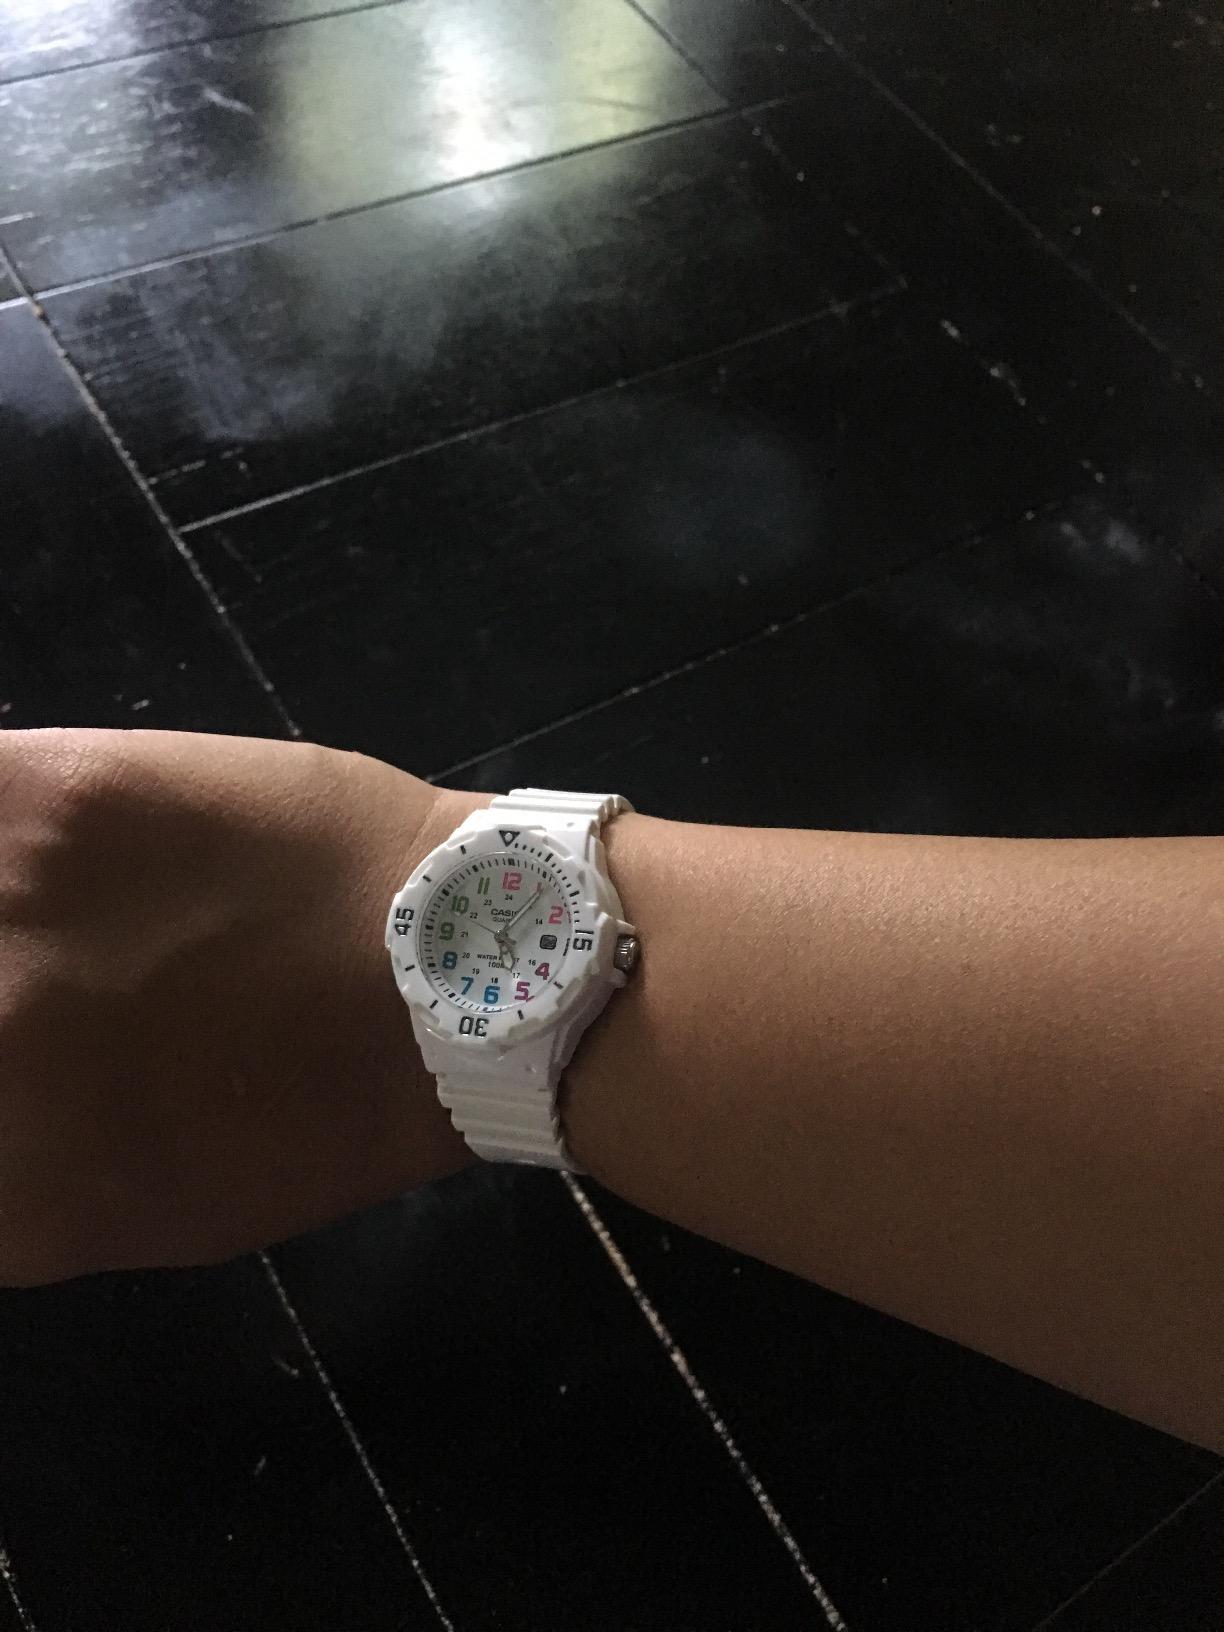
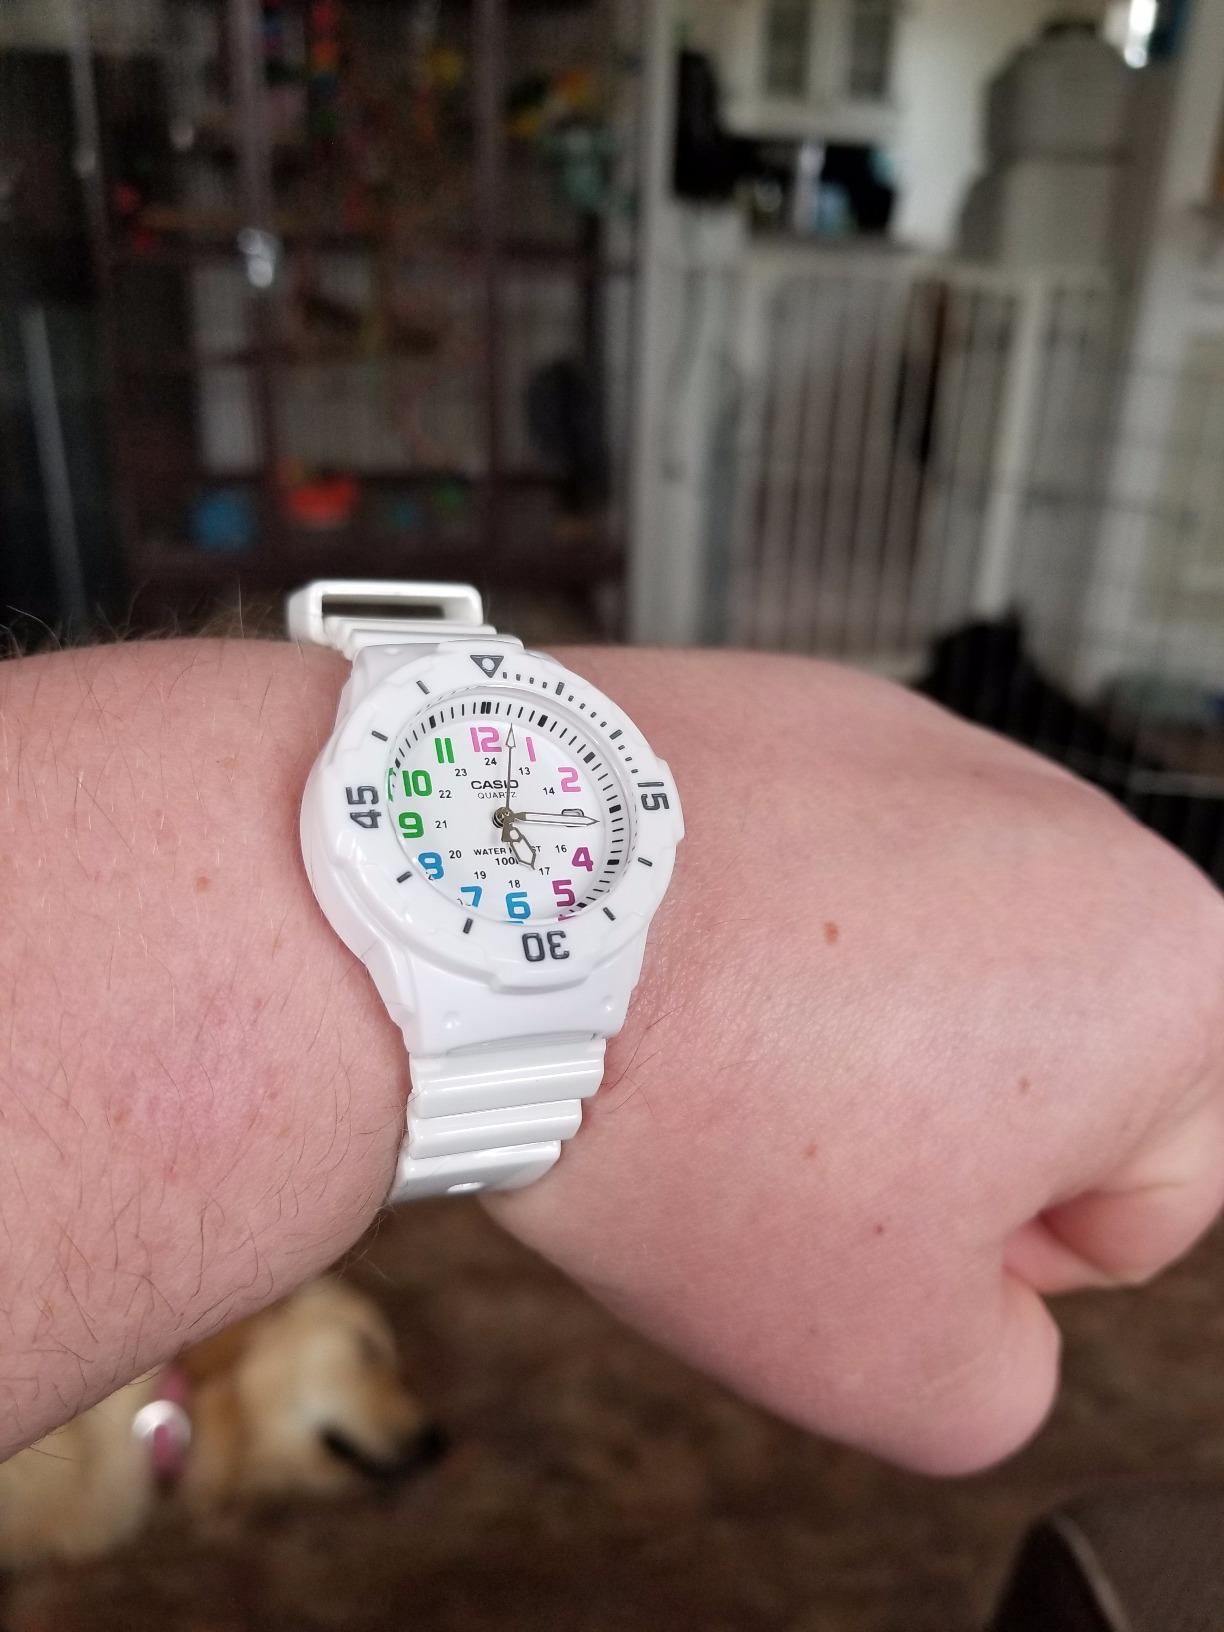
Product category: accessories_watch
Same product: yes